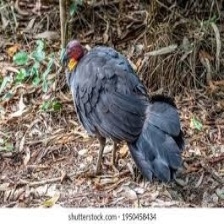
Species: BUSH TURKEY
Scientific name: ALECTURA LATHAMI